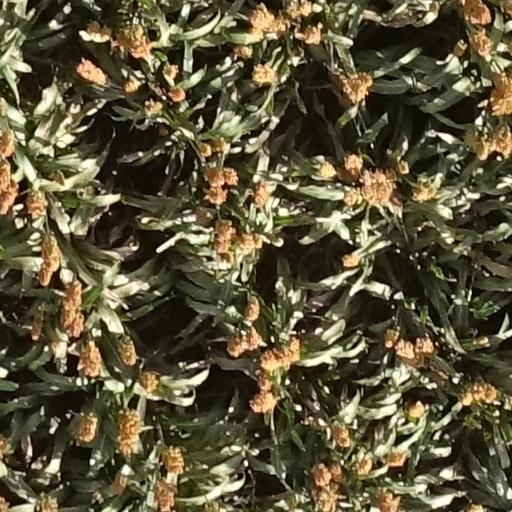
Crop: sorghum